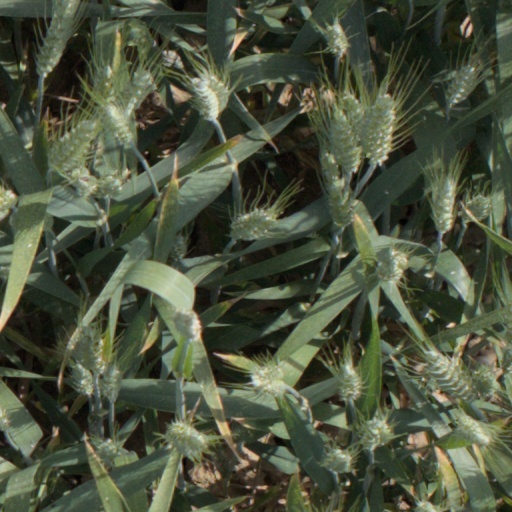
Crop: wheat